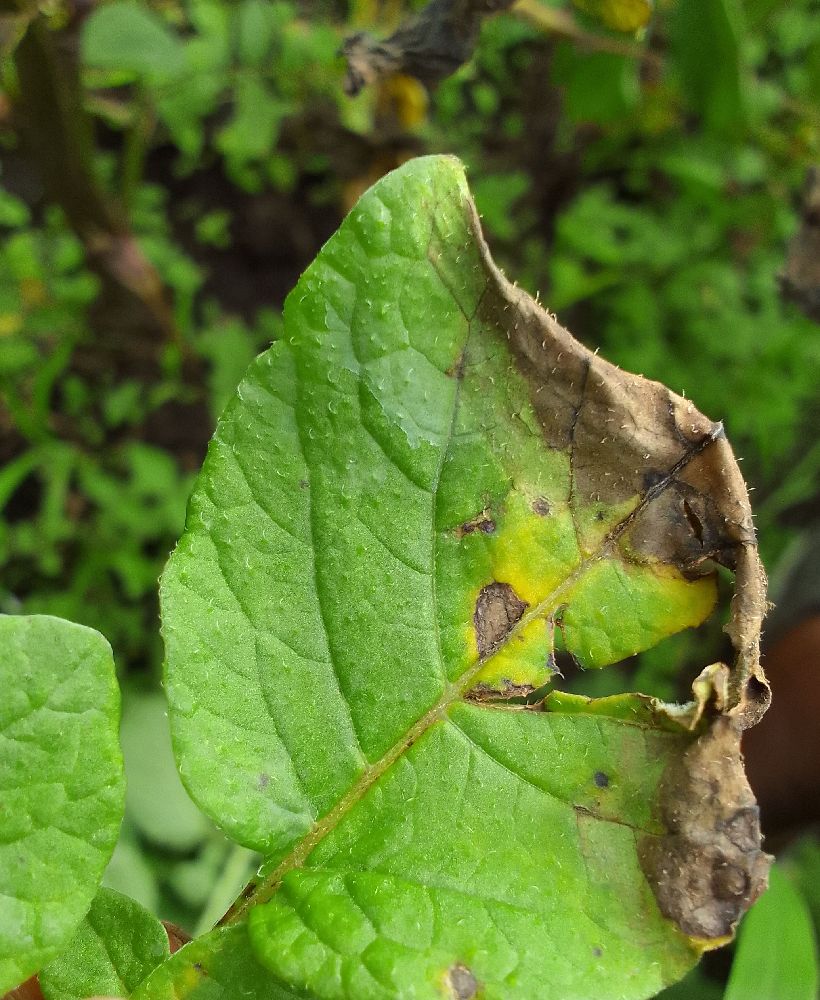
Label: Late blight